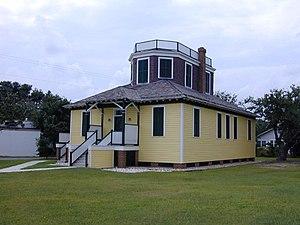
Bureau météorologique de Hatteras à Cape Hatteras National Seashore, Caroline du Nord, États-Unis
L'aire protégée du Cape Hatteras National Seashore comprend la plus grande portion des Outer Banks de la Caroline du Nord aux États-Unis. Elle s'étend sur une bande de terre formée des îles formant barrière entre le continent et l'océan Atlantique. Le parc s'étend sur 110 km de longueur par quelques kilomètres de largeur. Il commence près de Nag's Head au sud de Kitty Hawk, le site du premier vol d'un avion par les frères Wright, et se termine à l'île d'Ocracoke.
La station météorologique historique du cap Hatteras est un lieu historique national des États-Unis. Il s'agit d'un bâtiment en bois où a résidé et travaillé le personnel de la station météorologique du village de Hatteras. Construite par le US Weather Office en 1901, elle a eu par la suite diverses utilisations. Elle est maintenant le pavillon des visiteurs du parc Cape Hatteras National Seashore.